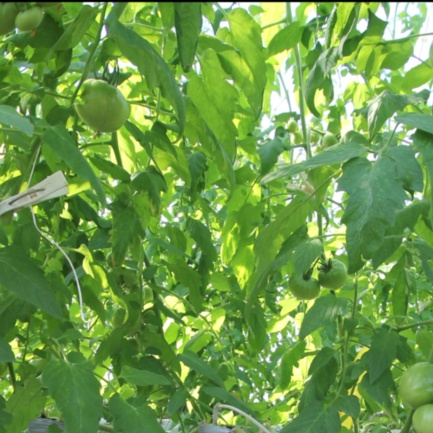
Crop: tomato